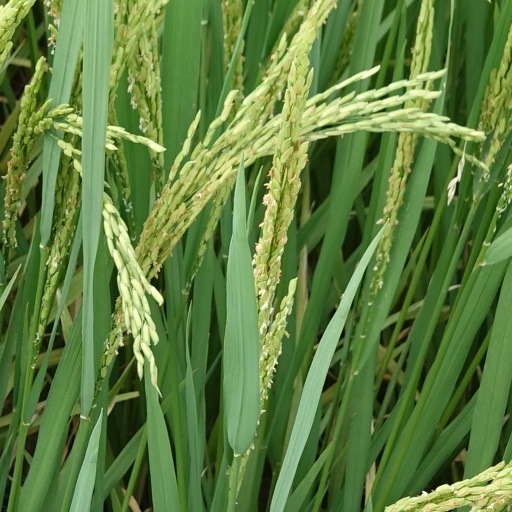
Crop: rice